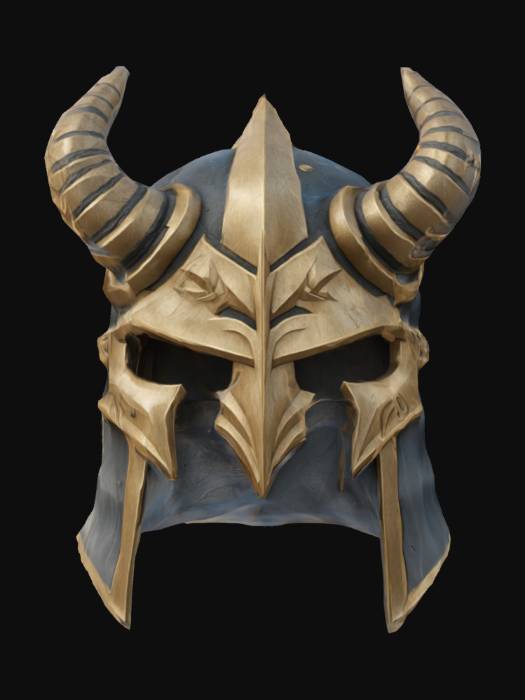
미적 점수 (1~10점): 6